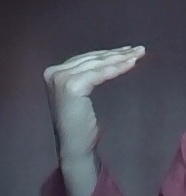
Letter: haa